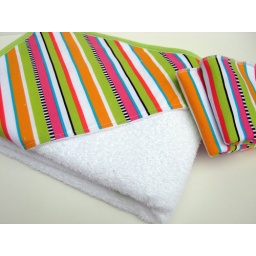
hooded towel in beach stripe